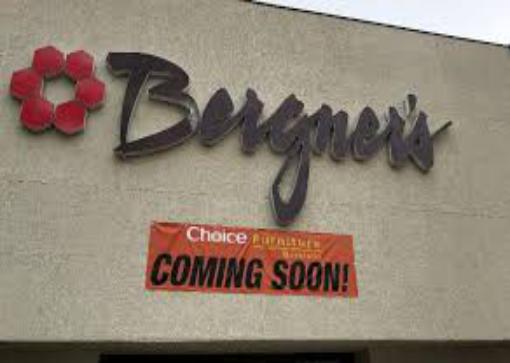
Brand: Bergner's
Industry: Others